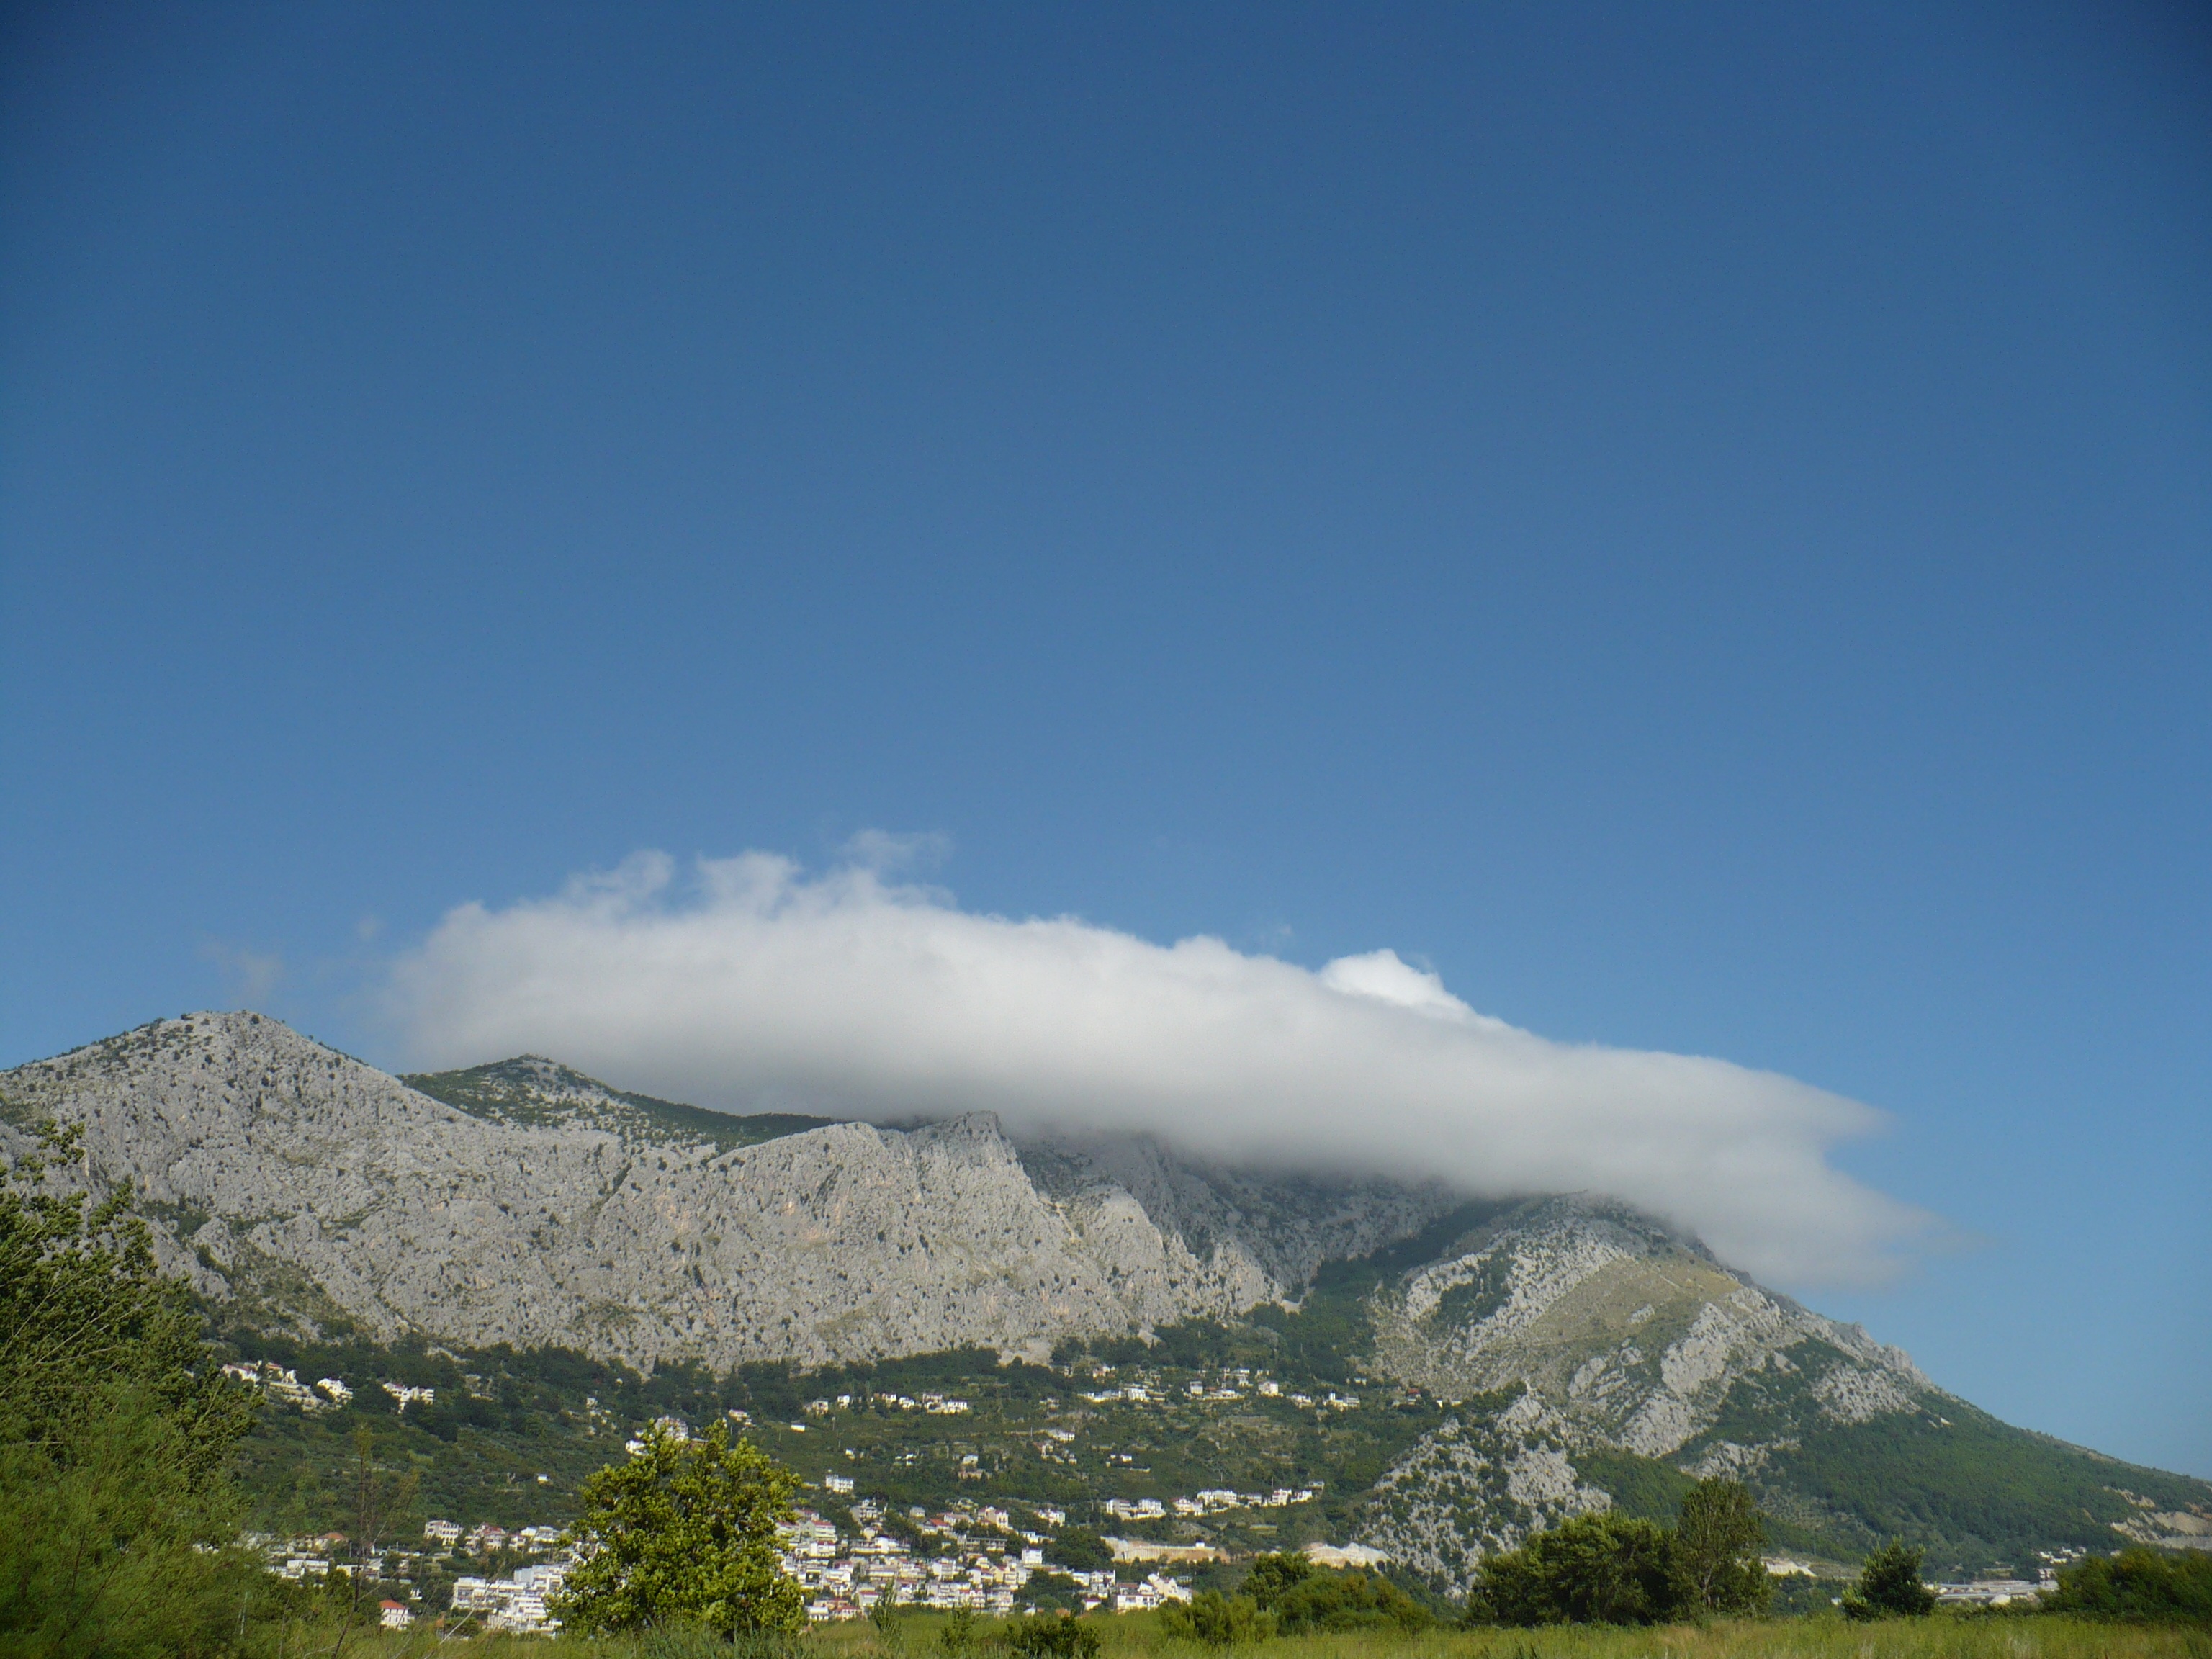
nature, mountain, cloud, sky, meadow, hill, mountain range, summer, ridge, summit, blue sky, alps, plateau, fell, loch, landform, geographical feature, mountainous landforms